Archduchess Maria Elisabeth of Austria (born 1743)

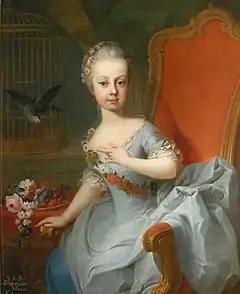

Elisabeth was brought up with her sister Maria Amalia, who was three years younger, and their "aya", the Countess of Heister, is said to have had a difficult time with both of them. In adolescence, Elisabeth was described as unstable and eccentric, without any particular interests. She was fun-loving and neglected her studies. She earned her mother's censure by liking gossip and mocking everyone, offending her siblings and attendants with ironic comments. Her staff changed often, as few could stand her. Elisabeth was a difficult child to raise, and five "aya"s were appointed in turn to educate her; even her confessor needed to be changed once. Her mother considered her childish and immature, calling her "eine Kokette der Schönheit" ('a pretty coquette'), observing: 'It mattered not if the look of admiration came from a prince or a Swiss guard, Elisabeth was satisfied.'